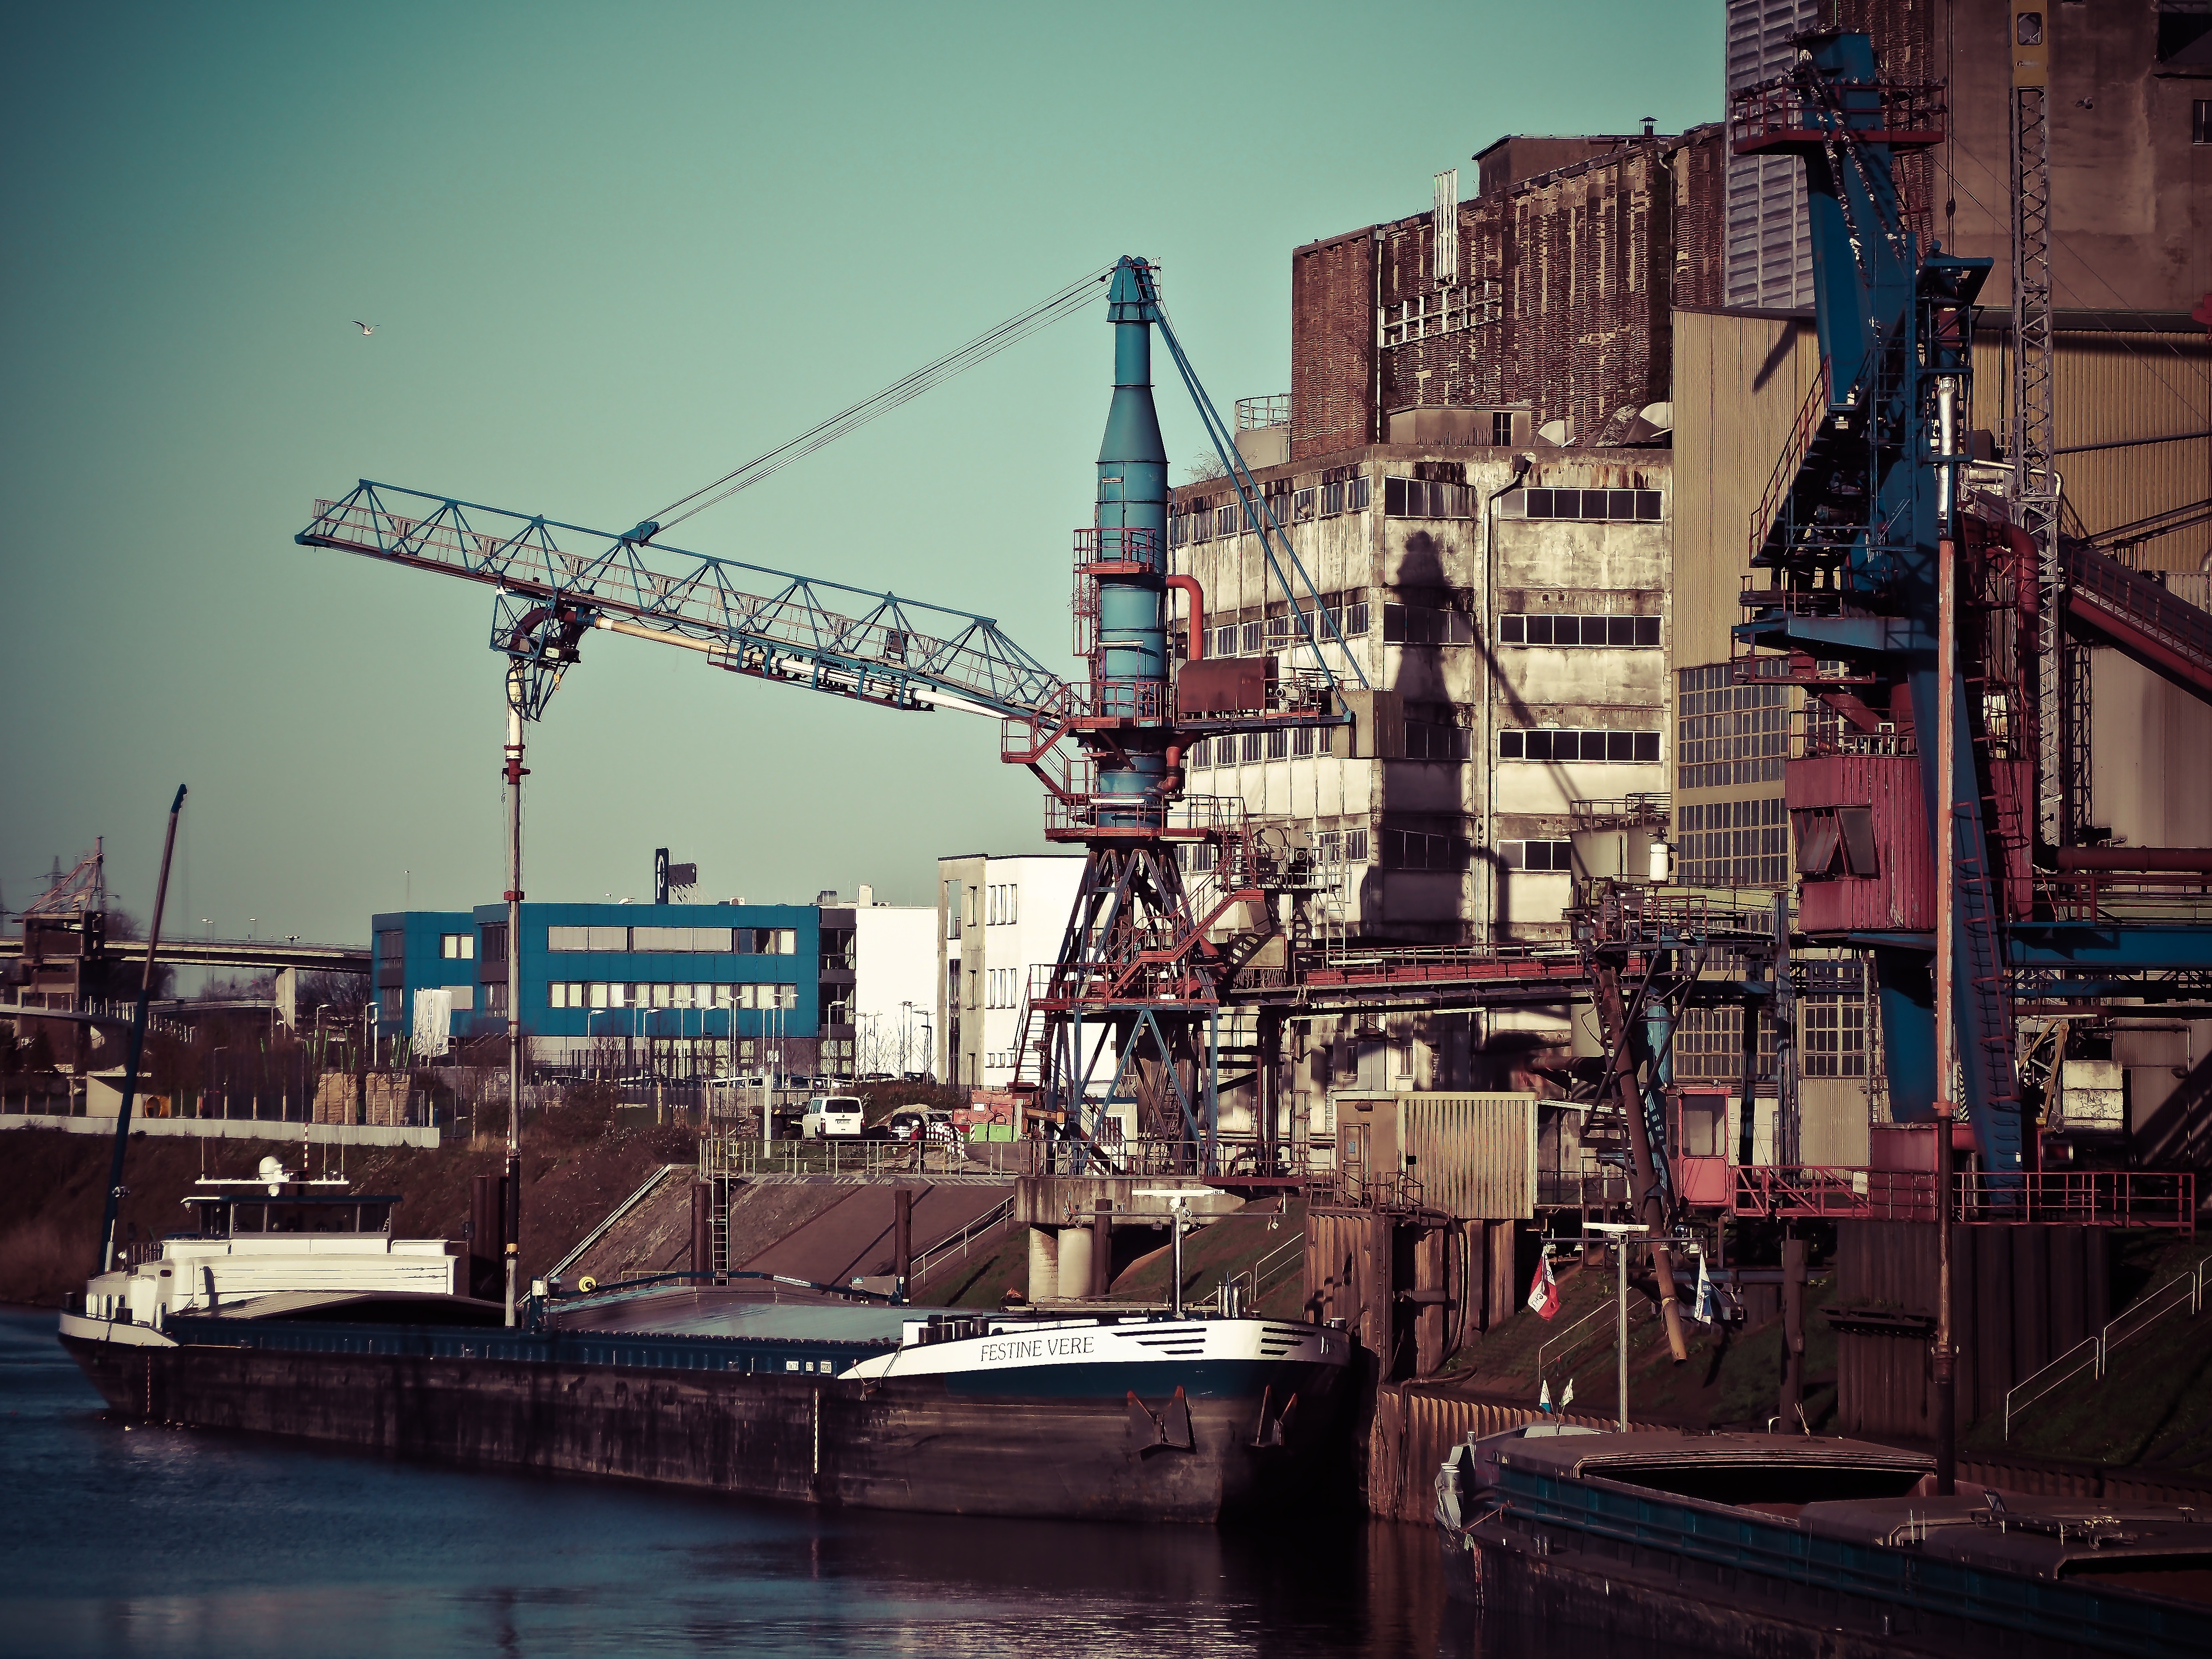
dock, ship, cityscape, transport, vehicle, harbor, industry, port, waterway, warehouse, infrastructure, crane, shipping, rhine, loading crane, freight transport, cargo ships, construction equipment, inland port, neuss, urban area